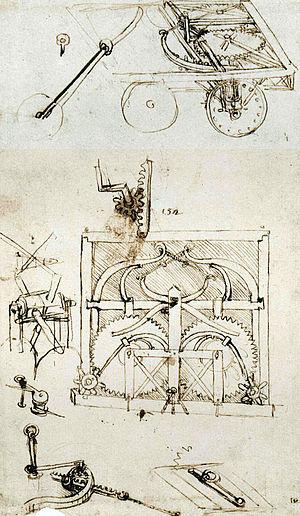
L'Automobile est un prototype d'automobile tricycle à moteur à ressort, inventé vers 1478 par le peintre et inventeur florentin Léonard de Vinci. Uniquement connue par un croquis de son Codex Atlanticus, cette invention, dont il existe une maquette fonctionnelle depuis 2004, et des copies dans divers musées techniques, est considérée comme une des plus anciennes automobiles de l'histoire, probablement associée à ses travaux d'études de machines à mouvement perpétuel.